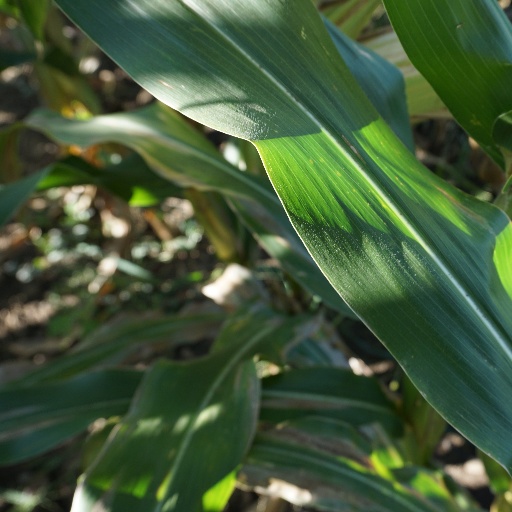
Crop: maize; corn